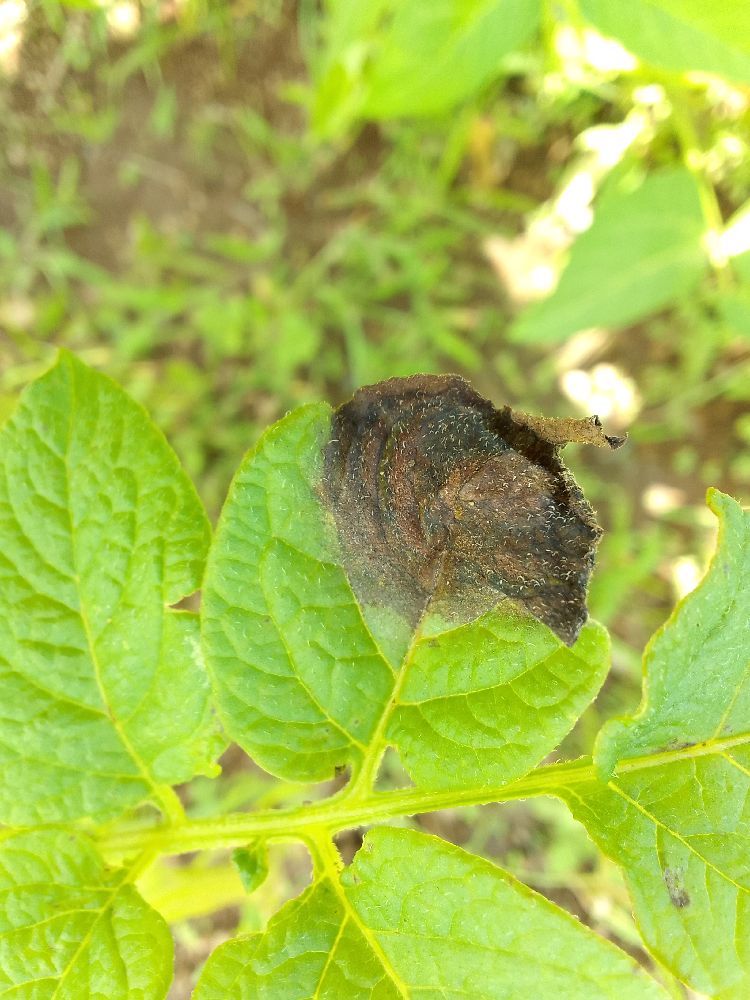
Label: Late blight